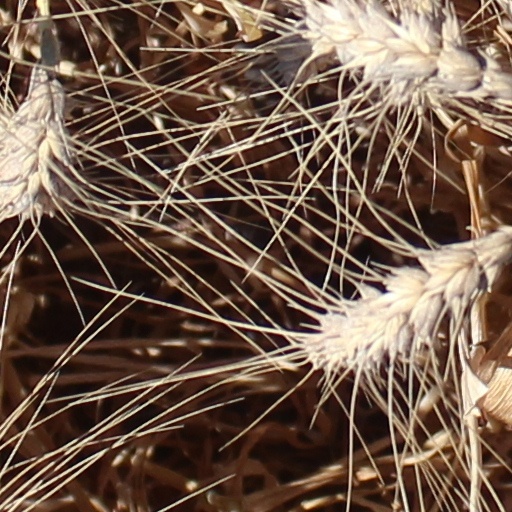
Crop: wheat